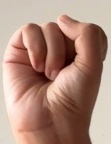
ASL sign: S